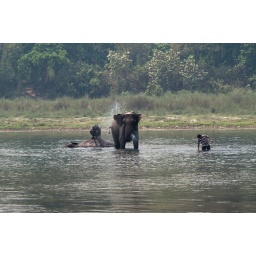
After our elephant ride we walked to the river with them and watched their handlers bathe them in the river.